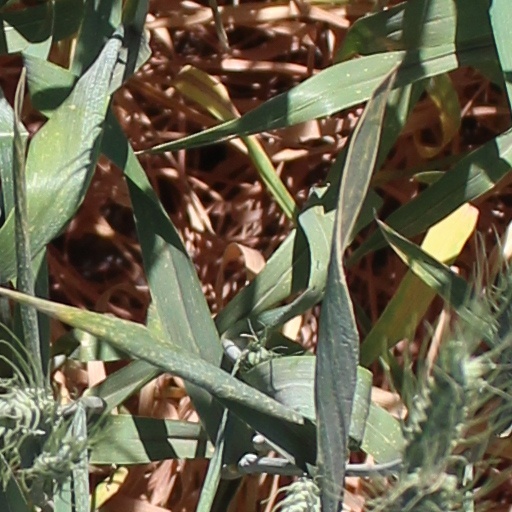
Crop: wheat